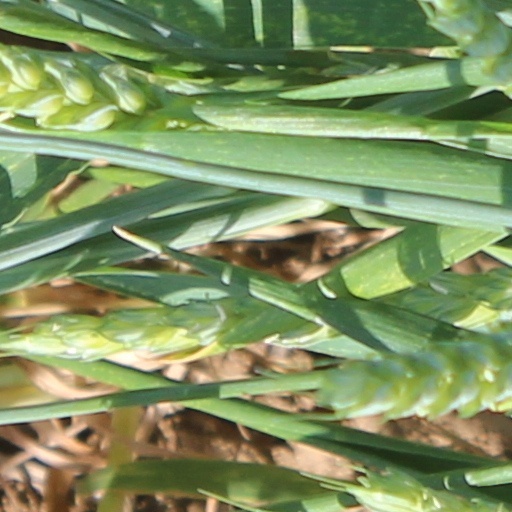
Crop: wheat